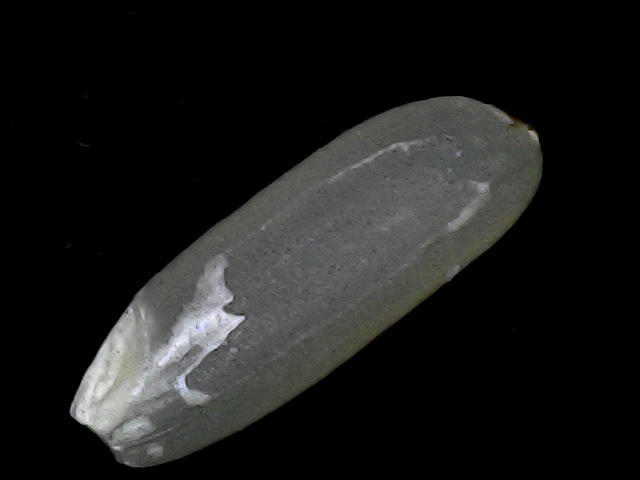
Rice variety: BD56